Transit Windsor

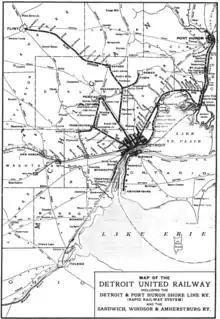
A map showing the Detroit United Railway's network in 1904. Interurban routes link street railroads in Detroit, Port Huron, and Windsor.

From August 31, 1901 to March 31, 1920, the SW&A was under ownership of the Detroit United Railway, when the local municipalities (the cities of Windsor and East Windsor, the towns of La Salle, Riverside, Tecumseh, Amherstburg, Ojibway, Sandwich, and Walkerville, and the townships Sandwich East and Sandwich West) purchased it back from them to retain it as a municipal operation. A result of this sale was the SW&A switching to electric streetcars, though the company began phasing out streetcars (electric and steam) during the 1930s and began using motorbuses. While under municipal ownership, it was operated by the Hydro Electric Power Commission of Ontario from April 1, 1920 until September 22, 1934 under their "Hydro Electric Railways: Essex District" division.